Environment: real
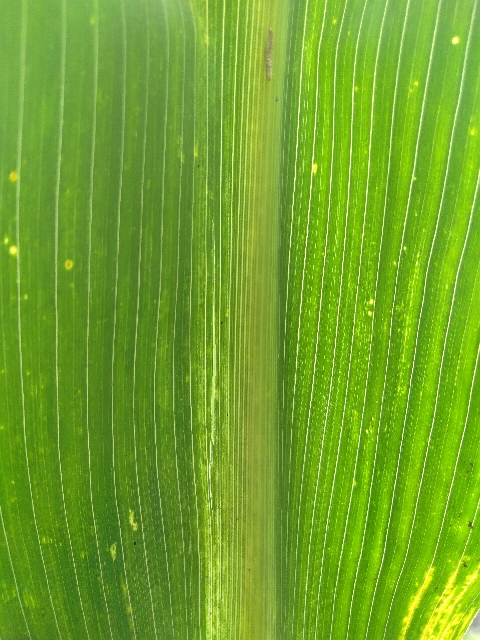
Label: lethal_necrosis